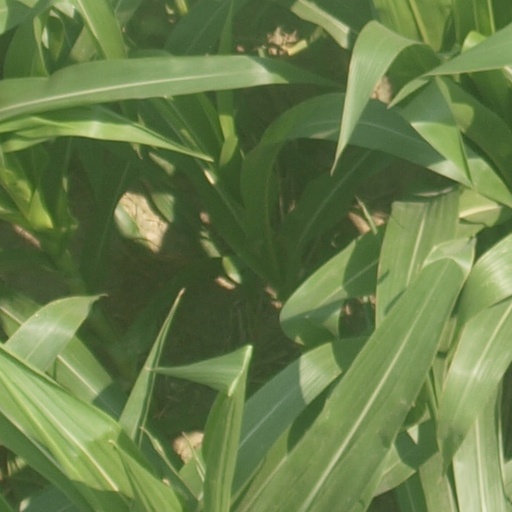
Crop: maize; corn